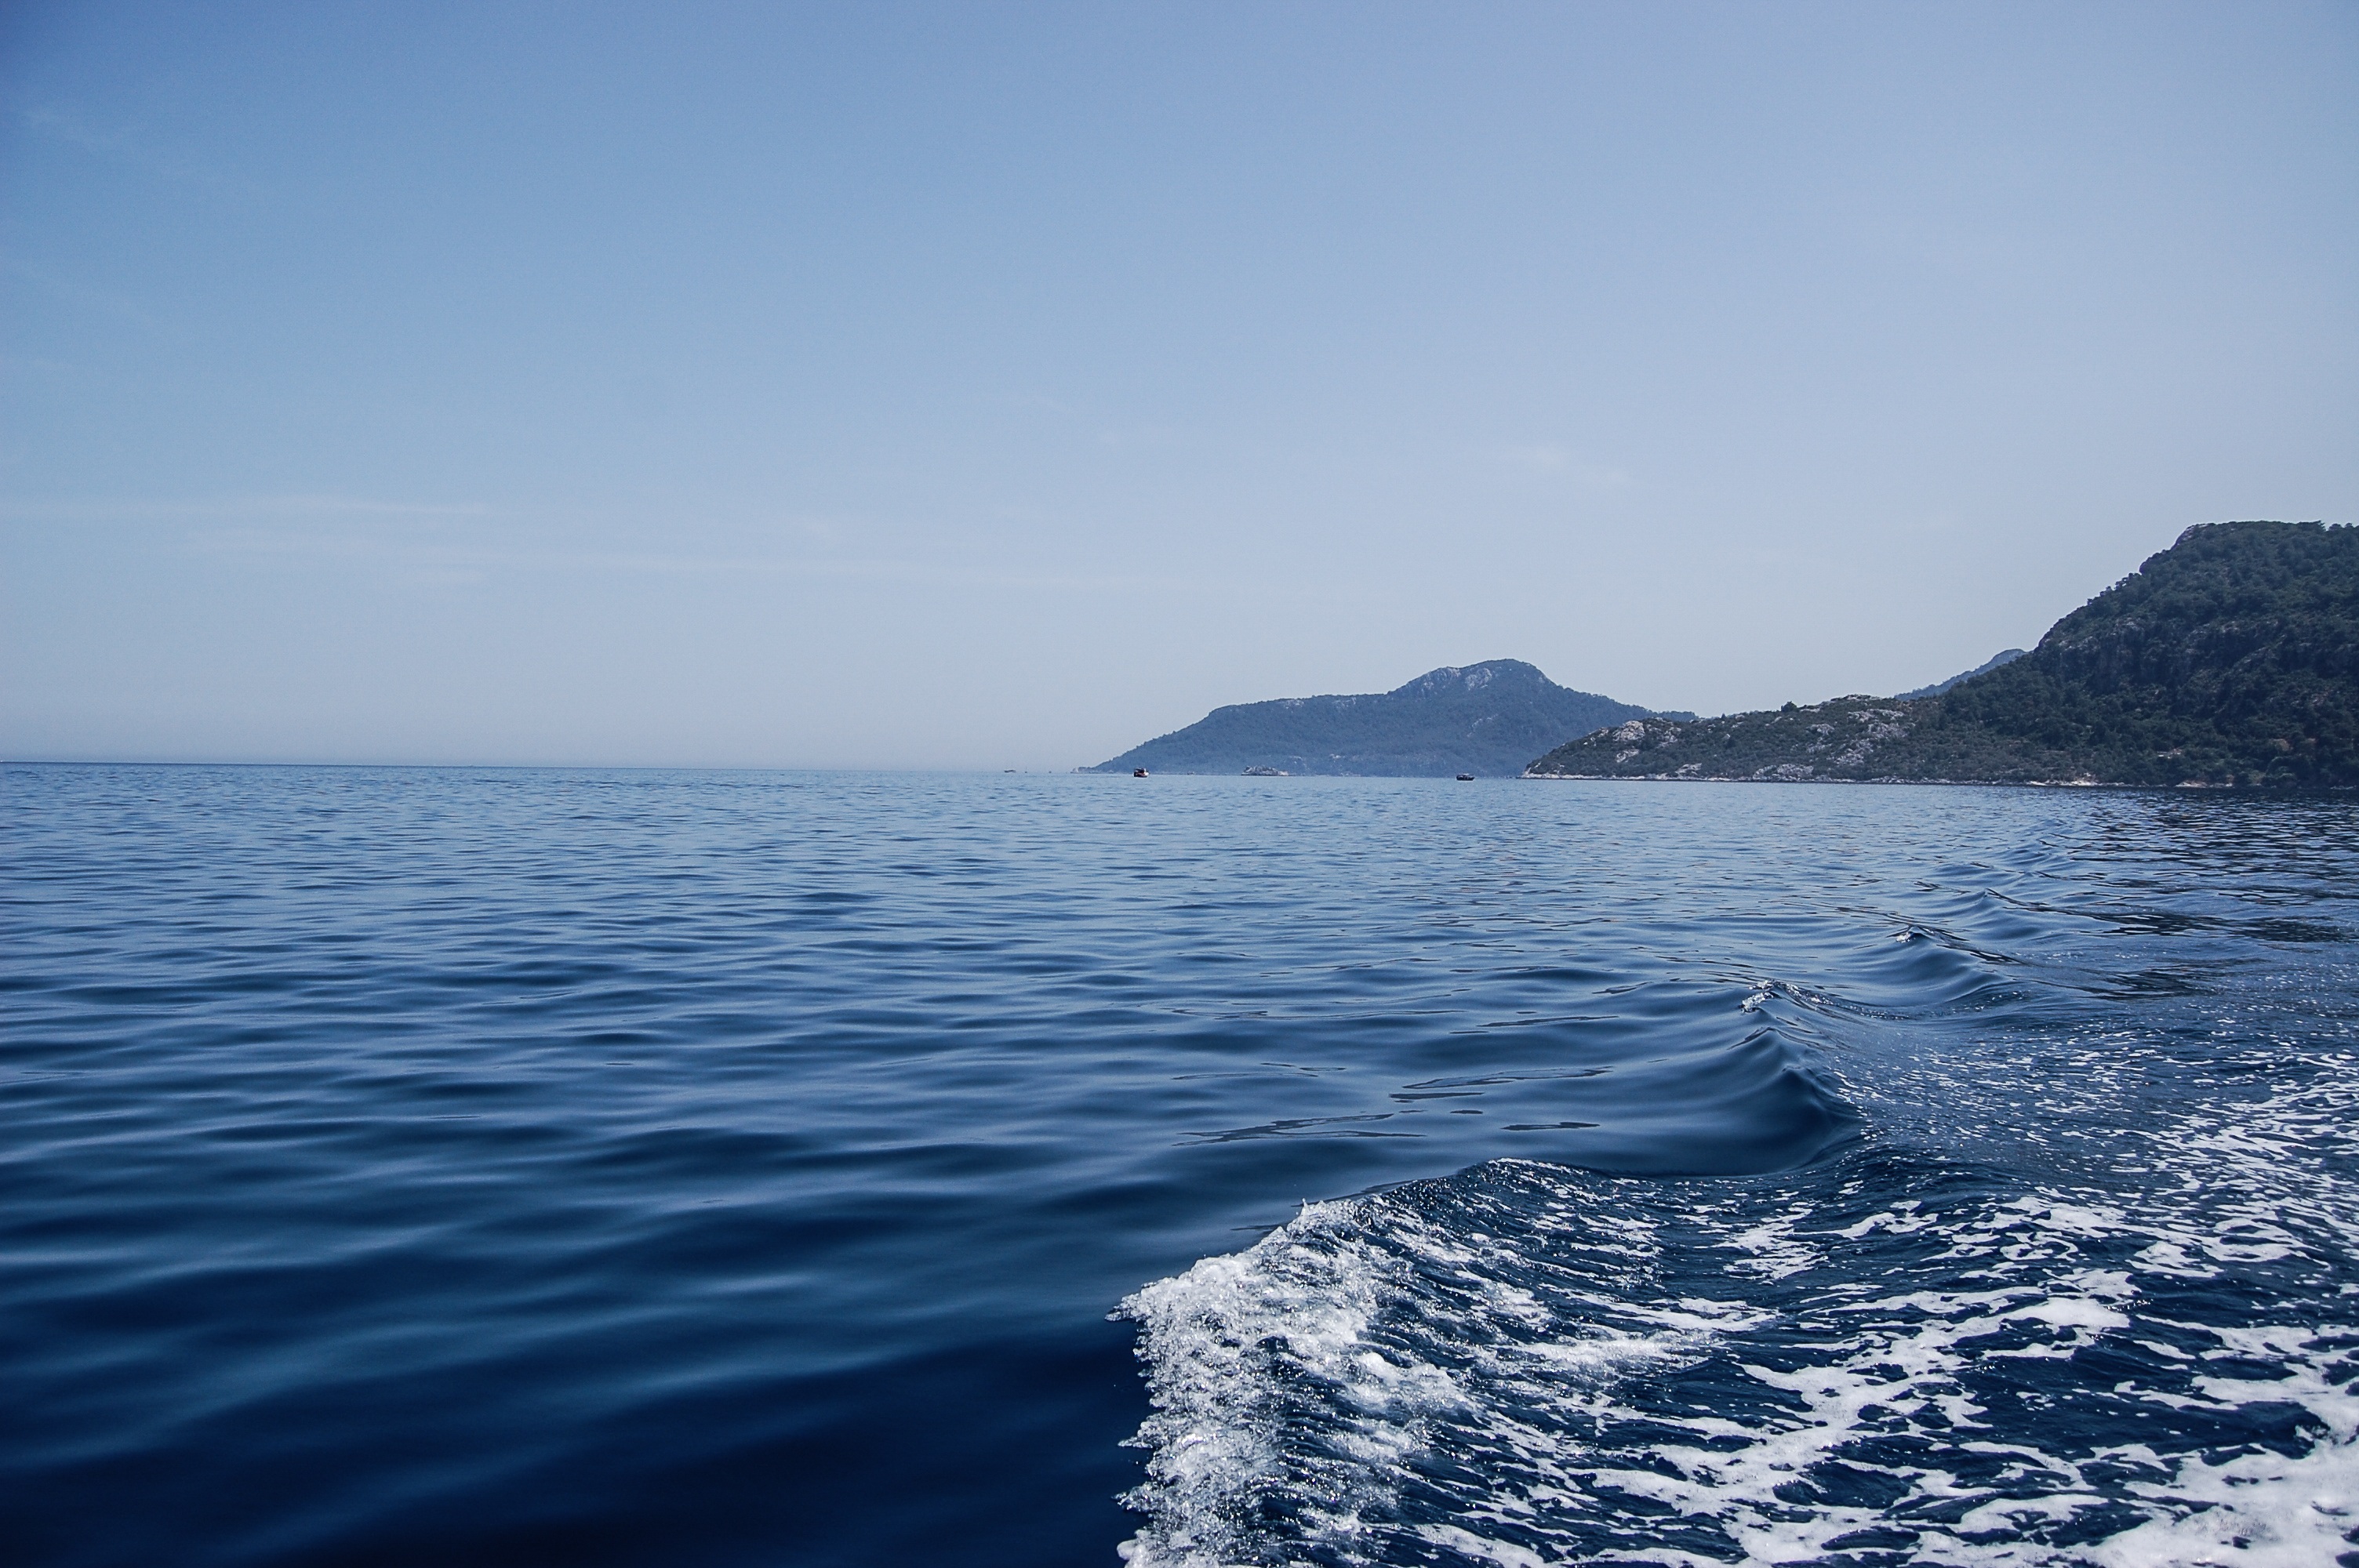
landscape, sea, coast, nature, ocean, horizon, wave, lake, view, ice, cove, vehicle, bay, arctic, body of water, rocks, holidays, mountains, loch, cape, arctic ocean, wind wave